Atiqur Rahman Fahad

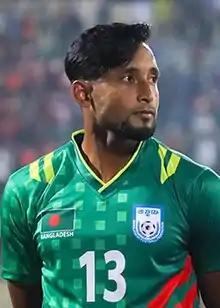
Fahad with Bangladesh in 2020

Atiqur Rahman Fahad (born 15 September 1995) is a Bangladeshi professional footballer who plays as a midfielder for Bangladesh Premier League club Fortis FC, which he captains and the Bangladesh national team.